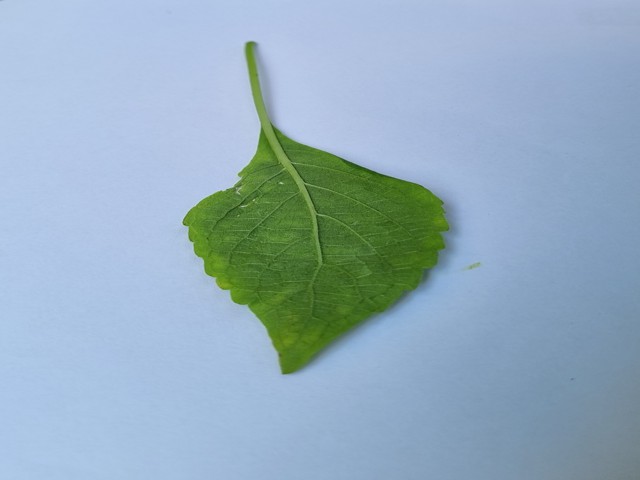
Plant: ramtulsi